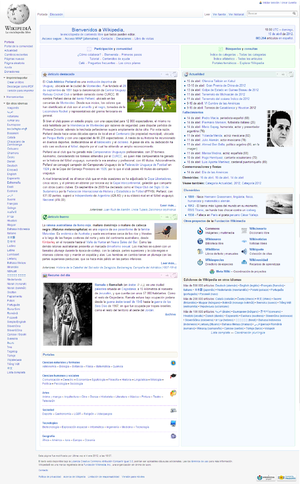
Wikipédia en espagnol est l'édition de Wikipédia en espagnol. Après avoir longtemps occupé la dixième place dans le classement des versions contenant le plus d'articles, elle a atteint la sixième place. Créée en mai 2001, elle atteint 100 000 articles le 8 mars 2006.